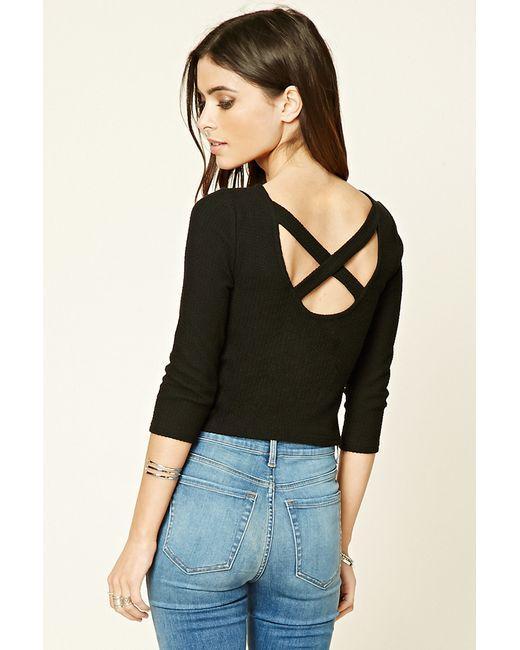
Schwarzes Baumwoll-Top mit vollen Ärmeln für Damen